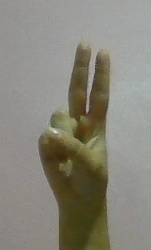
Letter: taa